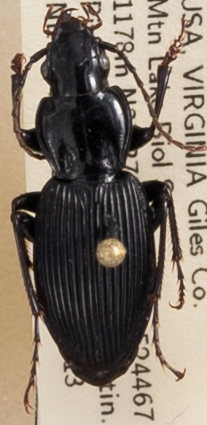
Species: Pterostichus lachrymosus
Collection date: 2019-08-13
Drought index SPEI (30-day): -0.03
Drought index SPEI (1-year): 1.69
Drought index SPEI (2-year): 1.69